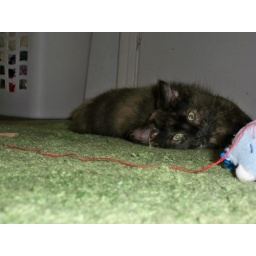
bathroom cat in my room